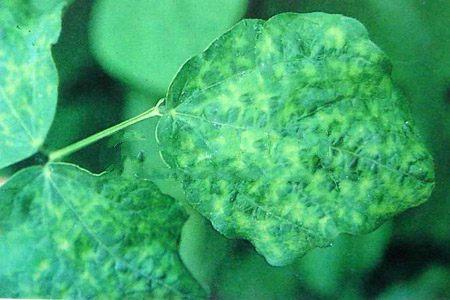
Plant: Bean
Disease: bean mosaic virus